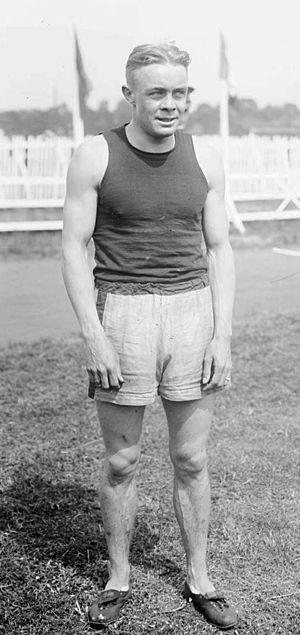
Earl William Eby est un athlète américain spécialiste du 800 mètres. Affilié au Chicago Athletic Association, il mesurait 1,79 m pour 60 kg.